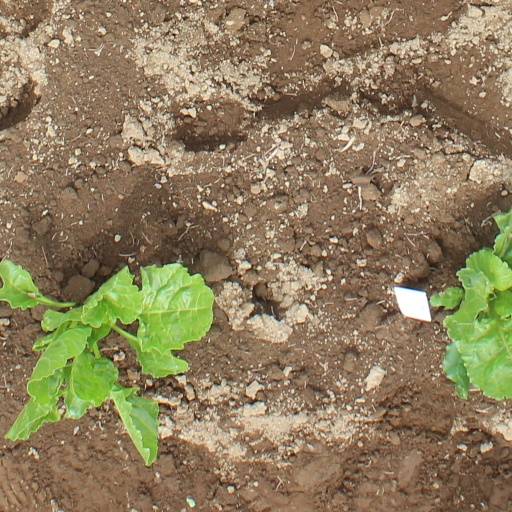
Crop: sugar beet